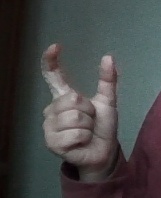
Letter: nun